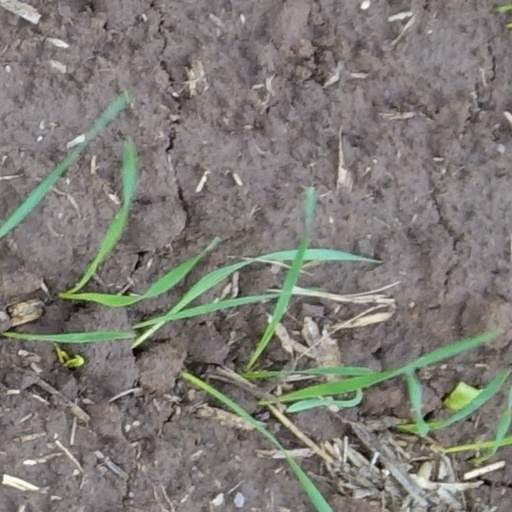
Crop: wheat